Banknotes of the Ukrainian hryvnia

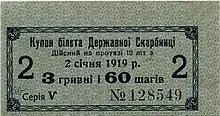
A close-up view of a 3.6% interest coupon (here denominated at 3.60 hryvnias)

On 30 March 1918, the Central Council of Ukraine approved a release of 100 million "karbovanets" worth of State Treasury Notes. The sum was increased to 500 million "karbovanets" on 12 May, which was doubled on 9 July 1918. Yakiv Zozulya attributes such rapid increases to a seemingly clientelist agreement with Austria-Hungary and German Empire, whereby Ukraine granted a 200 million "karbovanets" "unlimited-term loan" to each of these countries. On the other hand, Pavlo Hay-Nyzhnyk said the money was needed to revive the country's economy anyway.